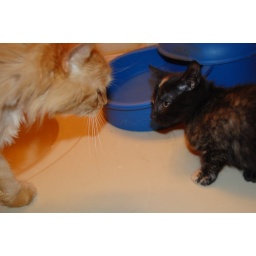
My boy and little girl having a stare off in the bathroom.